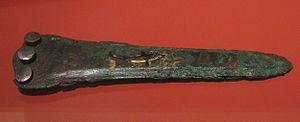
La civilisation mycénienne est une civilisation égéenne de l’Helladique récent s'étendant de 1650 à 1100 av. J.-C. environ, dont l'apogée se situe environ entre 1400 et 1200 av. J.-C. Elle se répand progressivement à partir du sud de la Grèce continentale sur le monde égéen dans son ensemble, qui connaît pour la première fois une certaine unité culturelle. Cette civilisation est notamment caractérisée par ses palais-forteresses, ses différents types de poterie peinte que l'on retrouve tout autour de la mer Égée, ainsi que son écriture, le linéaire B, la plus ancienne écriture connue transcrivant du grec. Depuis son déchiffrement par Michael Ventris et John Chadwick en 1952, la civilisation mycénienne est, de toutes les civilisations égéennes pré-helléniques, la seule connue à la fois par des vestiges archéologiques et des documents épigraphiques.